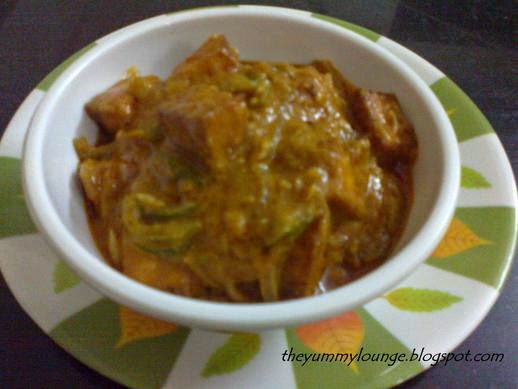
Dish: kadai_paneer